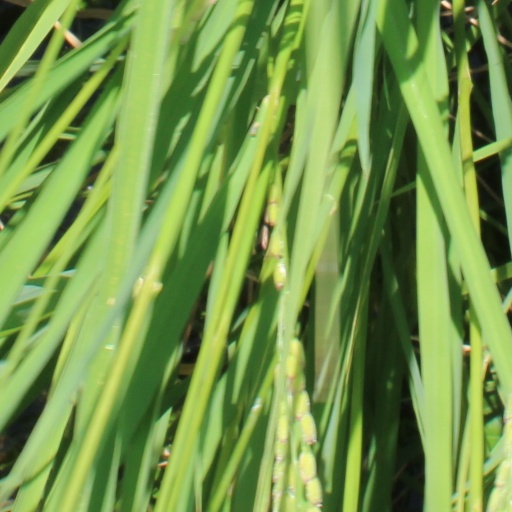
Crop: rice